RCA Red Seal Records

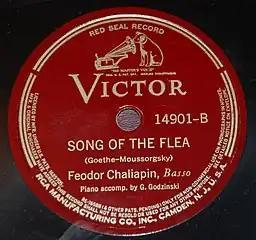
Victor Red Seal record circa 1940

The first "Gramophone Record Red Seal" discs were issued in 1901. Later in 1902 the practice was adopted by the home office in the United Kingdom, which preferred to refer to the records as "Red Labels", and by its United States affiliate, the Victor Talking Machine Company, in 1903. Led by the great Italian tenor Enrico Caruso, then just at the beginning of his worldwide fame, Victor Red Seal records changed the public's valuation of recorded music. Caruso's first records, made by the Gramophone Company in Milan, Italy in 1902, earned prestige as well as profits for the company and its affiliates. Five of Caruso's Milan records were issued by Victor on the Red Seal label in the United States in March, 1903 and soon other famous opera stars and classical instrumentalists were attracted to the studios of both Victor and the Gramophone Company, consolidating the positions of these firms as the market leaders in the field of serious music by famous artists. The first Red Seal discs recorded by Victor in the United States were of the Australian contralto Ada Crossley on April 30, 1903.